Manufacturing in the United States

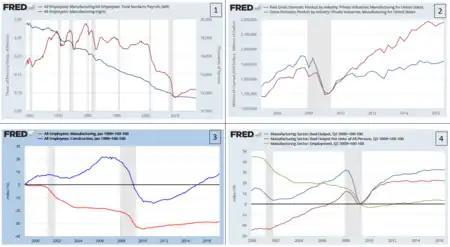
Panel showing four manufacturing charts, illustrating trends in employment, output, and productivity

Between 1980 and 1985, U.S. manufacturing was impacted negatively as Japanese productivity rose at a rapid rate, leading to a fall of 12% in Japanese products, and the increase in U.S. interest rates that led to the appreciation of the U.S. dollar. This was the opposite policy from that which a rise in Japanese productivity would have dictated, and the US policy action made Japanese products 30% cheaper than American until 1986. The US machine tool sector never recovered from this body blow. Between 1983 and 2005, U.S. exports grew by 340%, with exports of manufactured goods increasing by 407% over this period.